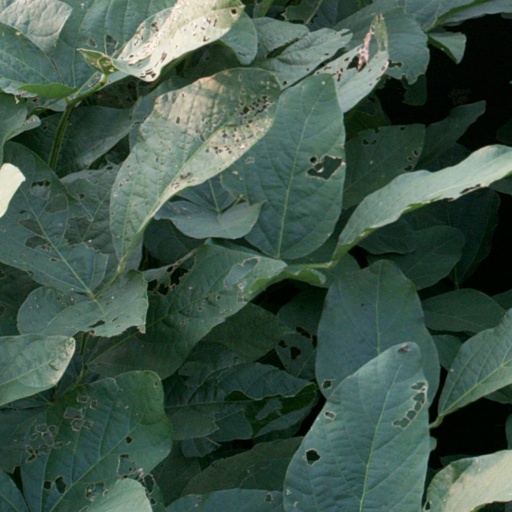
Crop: soybean